MRI pulse sequence

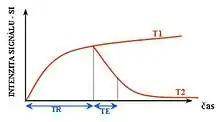
Effects of TR and TE on MR signal

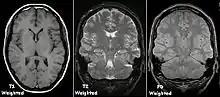
Examples of T1-weighted, T2-weighted, and PD-weighted MRI scans

Each tissue returns to its equilibrium state after excitation by the independent relaxation processes of T1 (spin-lattice; that is, magnetization in the same direction as the static magnetic field) and T2 (spin-spin; transverse to the static magnetic field).